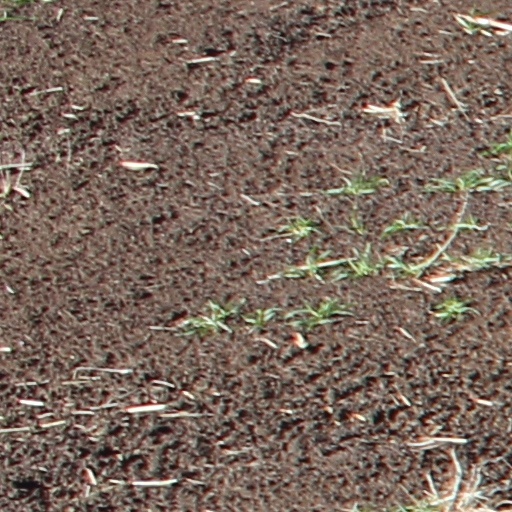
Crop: wheat